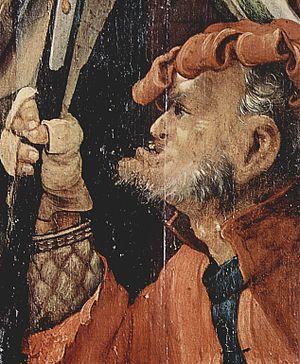
Le Retable de Tauberbischofsheim est une œuvre du peintre Mathis Gothart-Nithart — traditionnellement désigné sous le nom de Matthias Grünewald —, réalisée vraisemblablement entre 1523 et 1525. Il se compose d'une Crucifixion et d'un Portement de Croix, qui constituaient à l'origine les deux faces d'un même retable d'autel peint sur bois, de 195,5 cm de haut et de 142,5 cm de large. Le panneau a été divisé en deux dans l'épaisseur du bois lors de sa première restauration en 1883, afin de permettre son exposition dans un musée. Depuis 1900, les deux œuvres, désormais séparées, sont exposées à la Staatliche Kunsthalle de Karlsruhe.